Arenig railway station

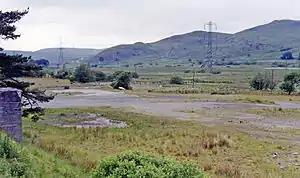
Site of the station in 1992

Arenig railway station stood beneath Arenig Fawr on the Great Western Railway's Bala Ffestiniog Line in Gwynedd, Wales. It served this thinly populated upland area, but its particular purposes were to serve Arenig Granite quarry which opened in 1908 next to the station and to act as a passing loop on the largely single-track route. The railway was the quarry's main carrier and also its main customer, crushed stone being used for track ballast.